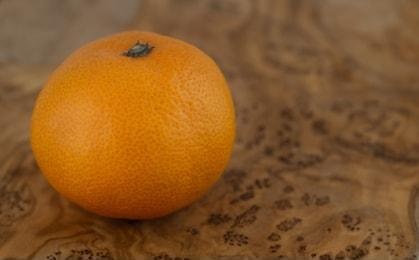
Label: mandarine